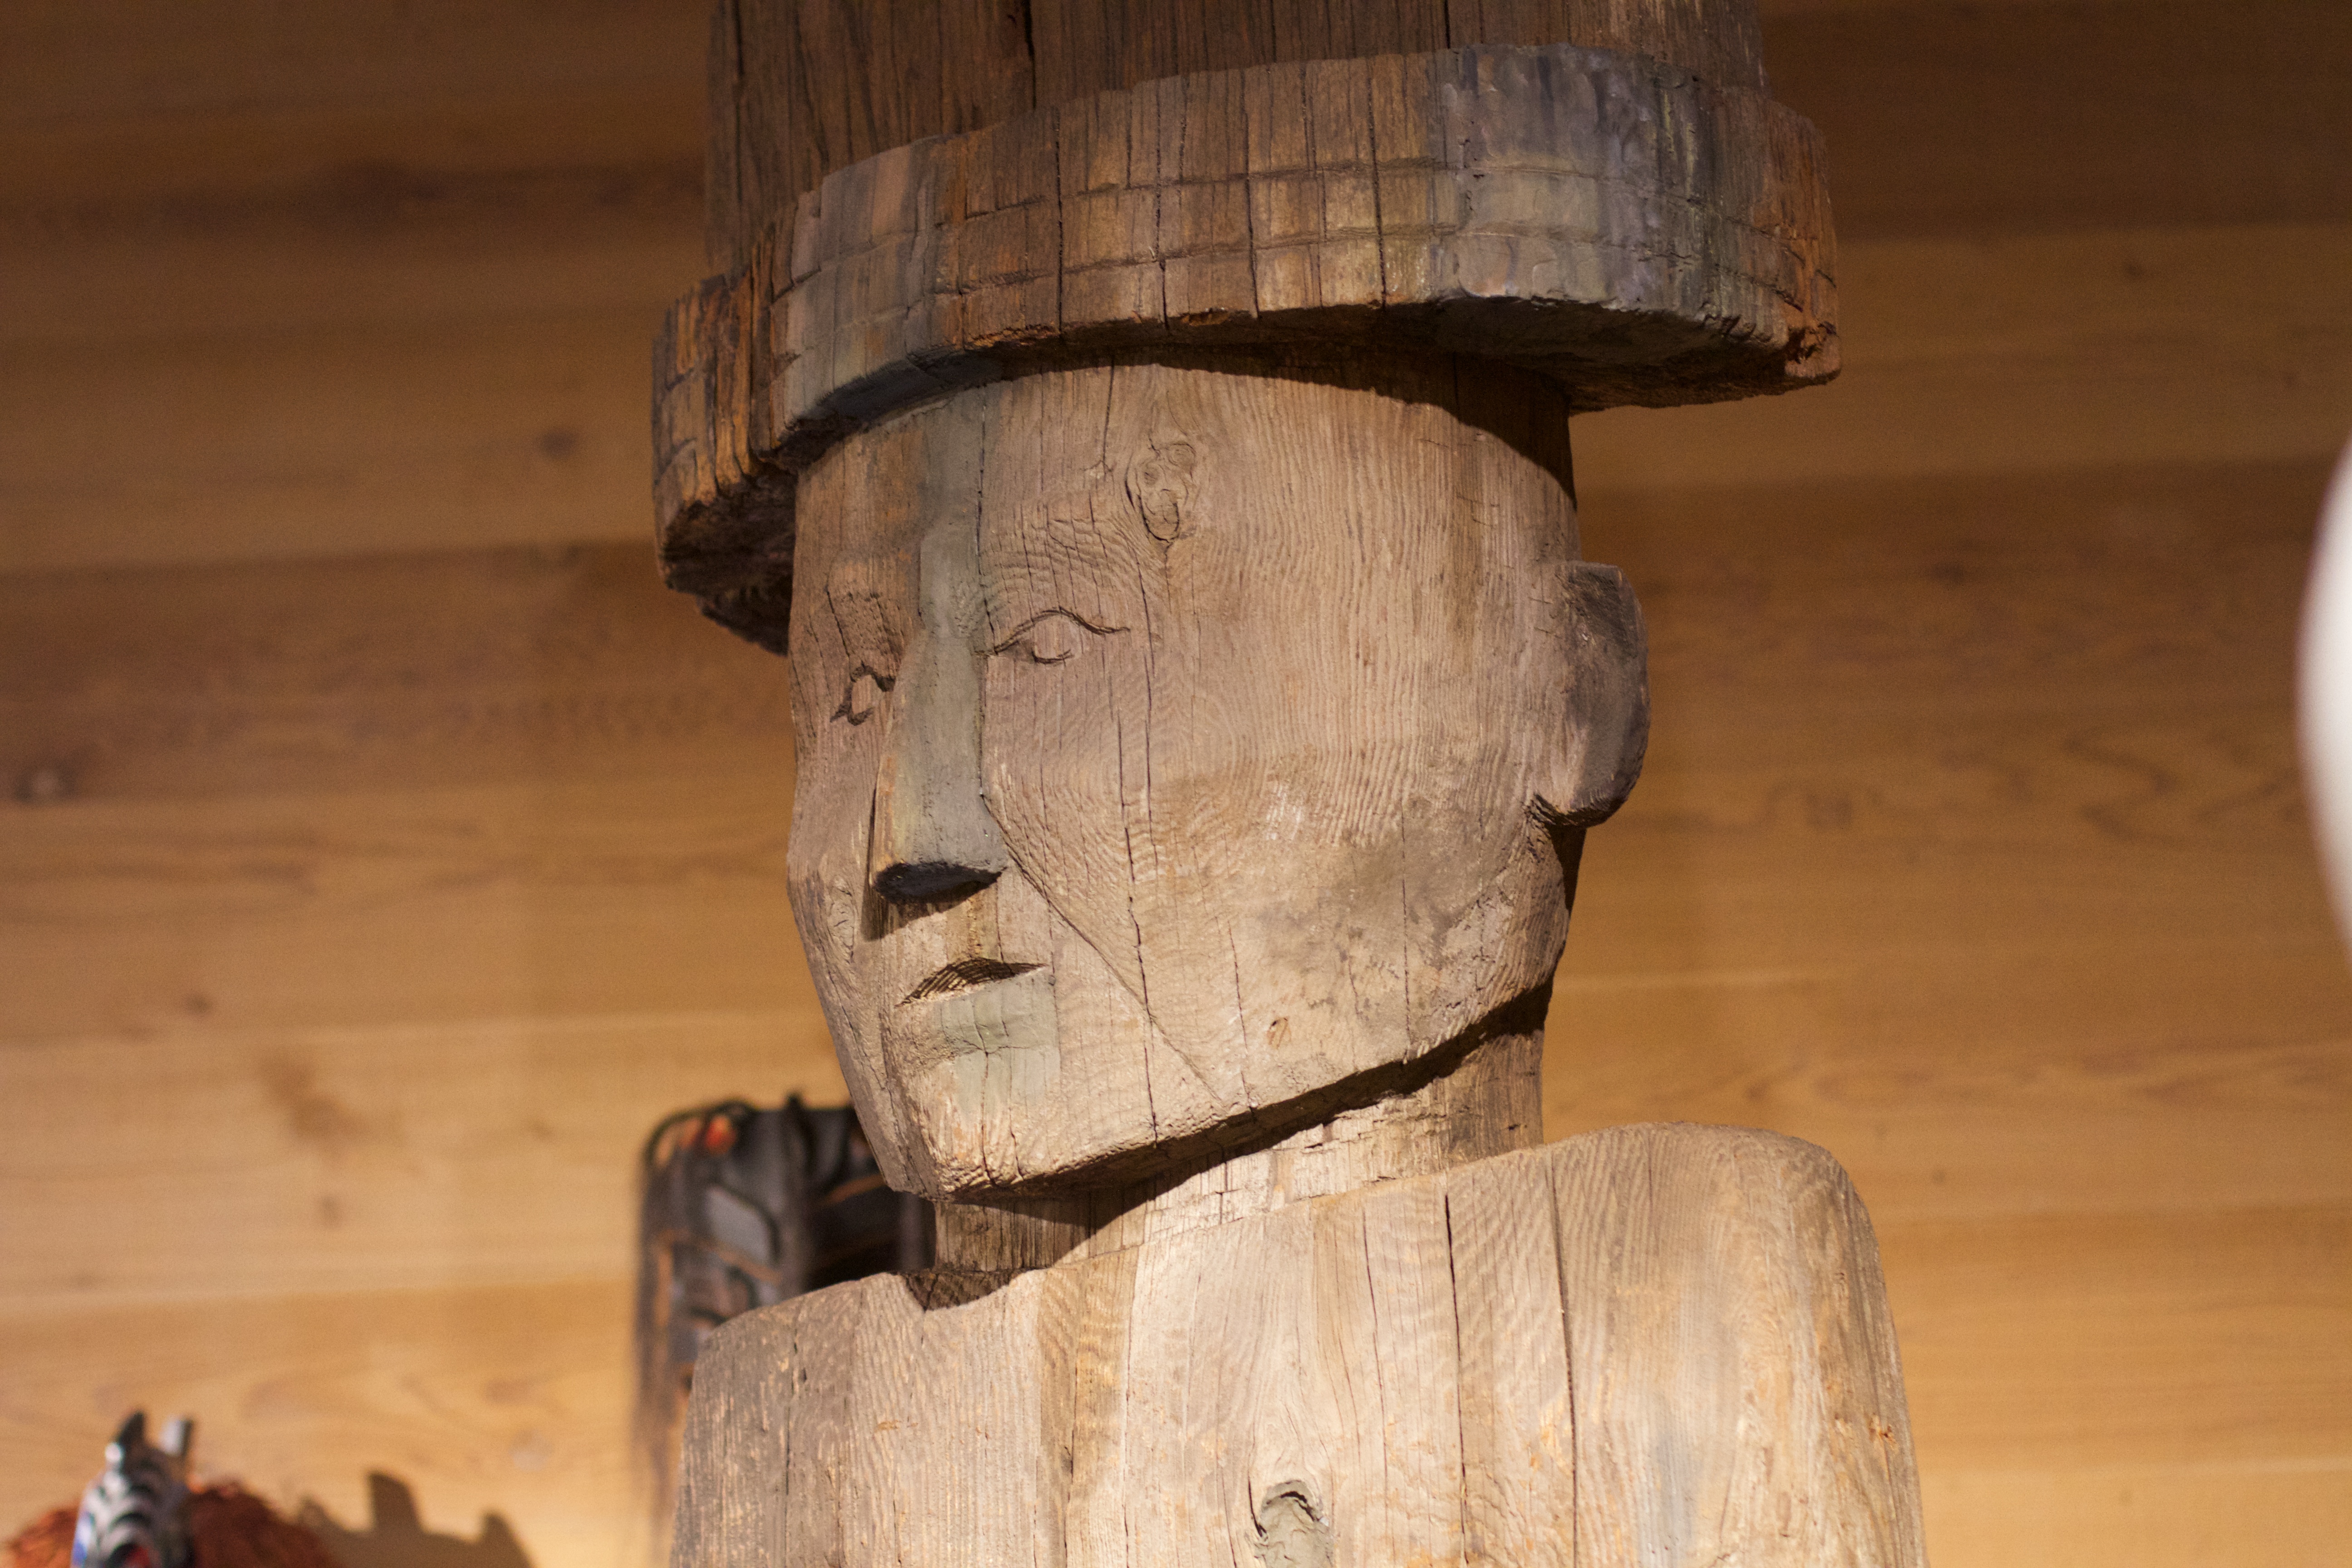
wood, lighting, sculpture, art, temple, carving, man made object, ancient history